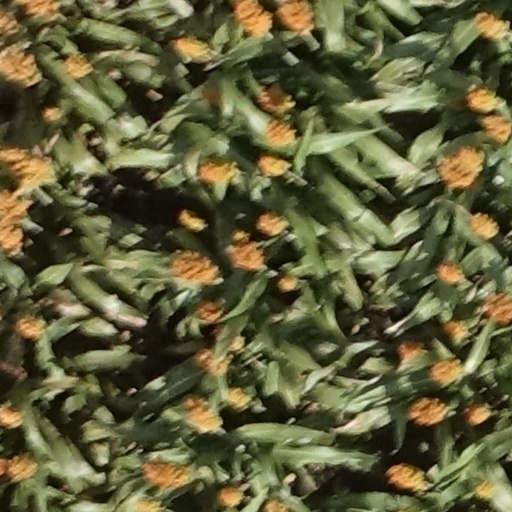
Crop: sorghum